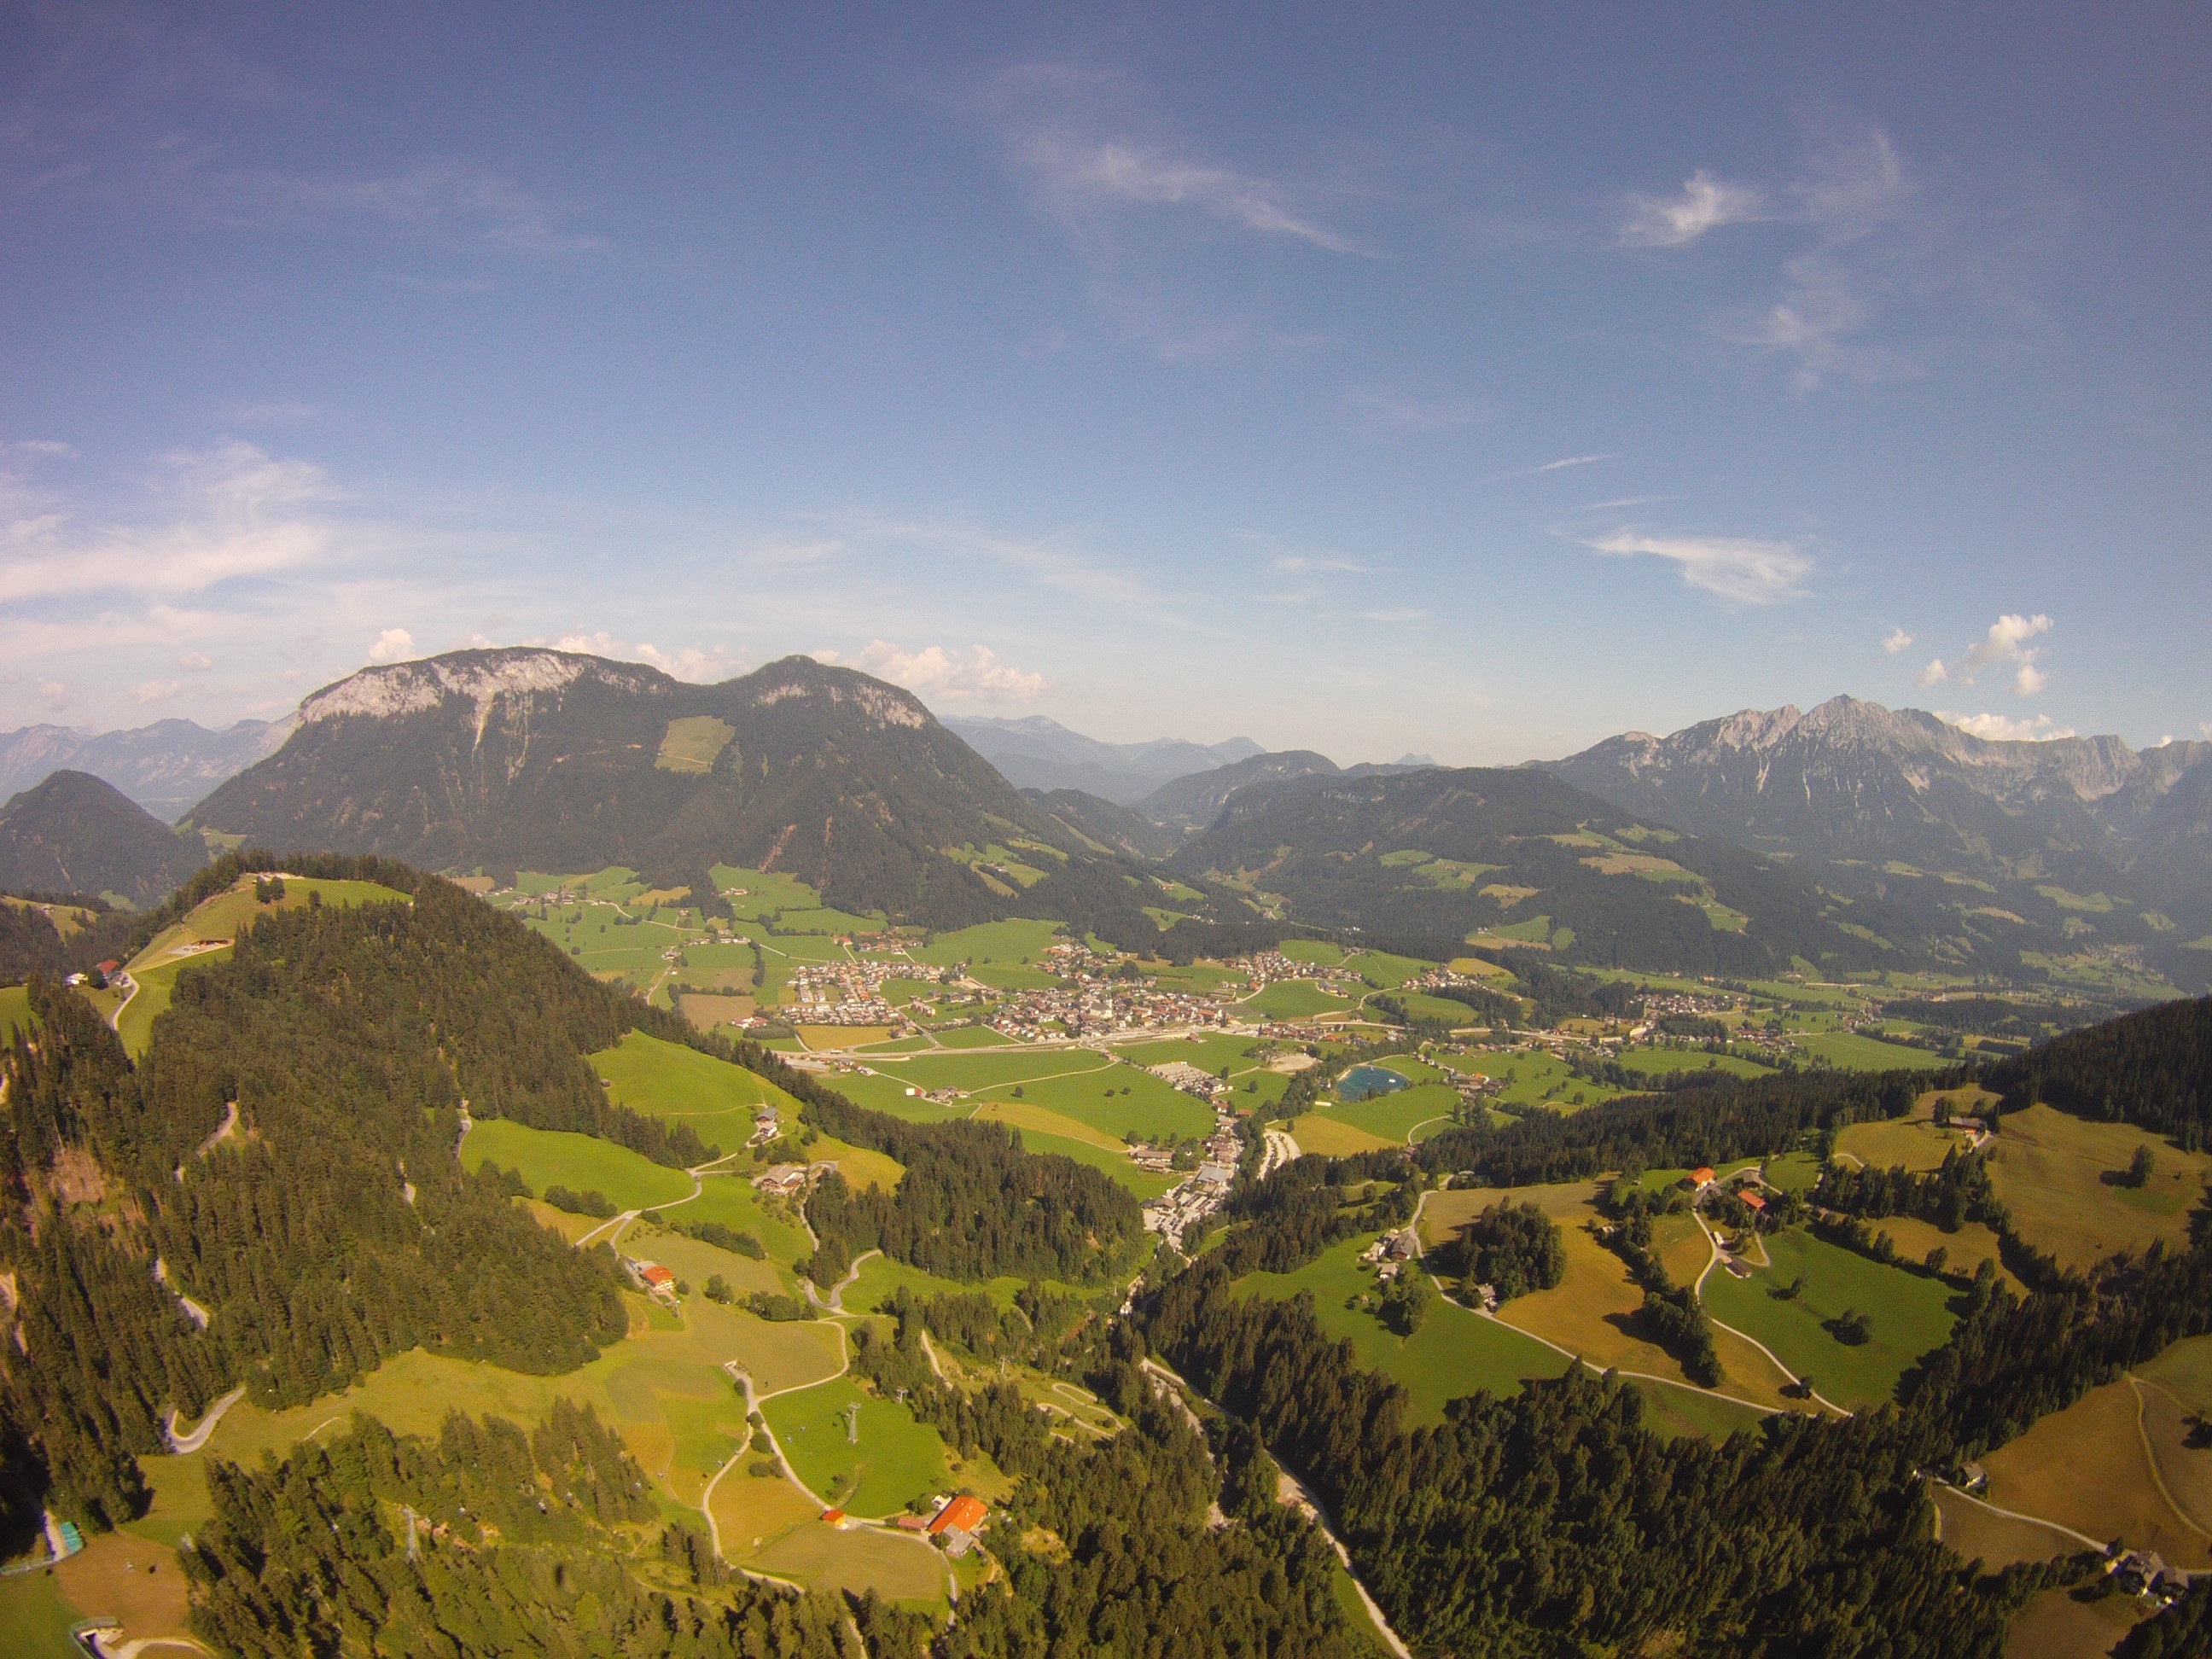
landscape, nature, mountain, hiking, hill, valley, mountain range, panorama, ridge, plain, paragliding, austria, mountains, alps, vision, plateau, aerial photography, mountain pass, geographical feature, mountainous landforms